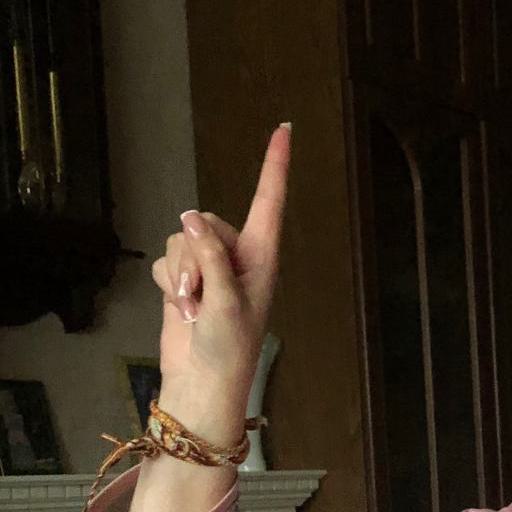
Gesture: one